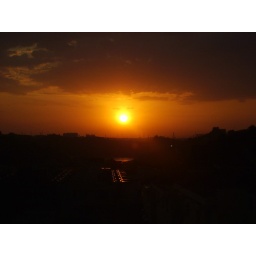
Note the light reflection of the water in the lake